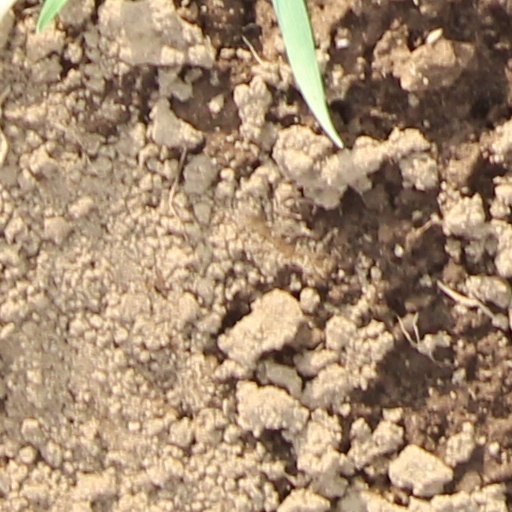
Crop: wheat